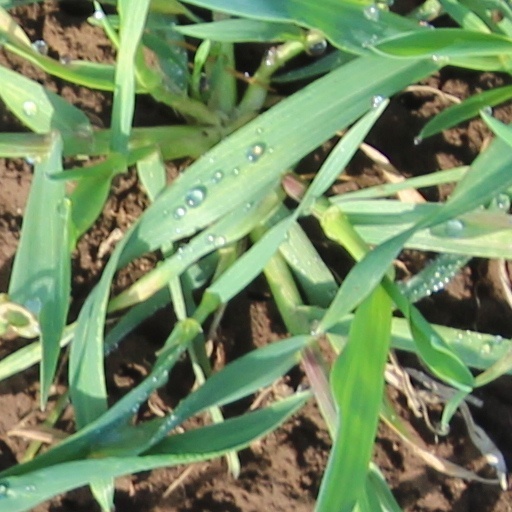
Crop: wheat